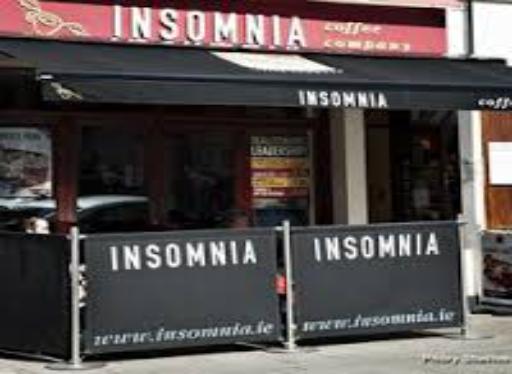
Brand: Insomnia Coffee Company
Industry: Food